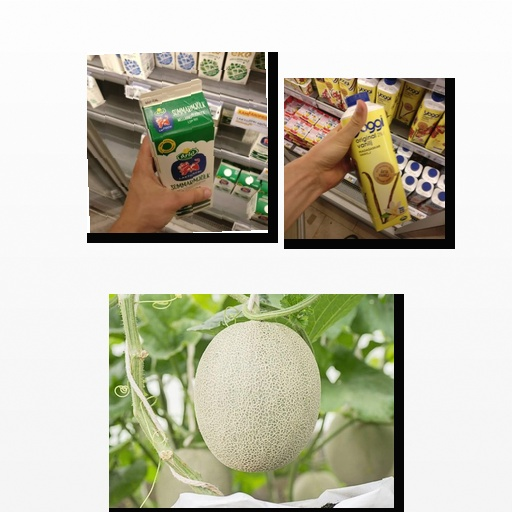
Food items: cantaloupe, milk, vanilla_yoghurt